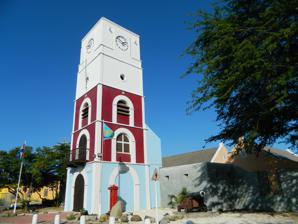
Building: Fort Zoutman
Country: Unknown
Year built: 1798
Fort Zoutman Oranjestad, Aruba Willem III Tower at the west entrance of the fort Fort Zoutman Show map of Aruba Fort Zoutman Show map of Caribbean Coordinates 12°31′04″N 70°02′09″W / 12.5178°N 70.0357°W / 12.5178; -70.0357 Type Fortification Site information Owner Aruba Controlled by Fundacion Museo Arubano Open to the public Yes Condition Restored tourist attraction and museum Site history Built 1796-1798 (fort) 1866-1868 (tower) Built by Johann Rudolf Lauffer , acting governor (fort) J.H. Ferguson, lieutenant governor (tower) Materials Stone , concrete coral Battles/wars Repelled a British attack in 1799 (during the War of the Second Coalition ) Fort Zoutman ( Dutch pronunciation: [fɔrt ˈsʌutmɑn] ) is a military fortification at Oranjestad, Aruba . Originally built in 1798 by African slaves , with materials provided by the Amerindians , who performed Statute Labour or corvée for the Dutch West India Company , it is the oldest structure on the island of Aruba , one of the main tourist attractions on the island, and regarded by UNESCO as a 'Place of Memory of the Slave Trade Route in the Latin Caribbean'. The Willem III Tower was added to the west side of the fort in 1868. The fort and tower were restored and re-opened in 1983 as the Historical Museum of Aruba. History Johan Zoutman The Dutch first settled Paardenbaai ( English : Bay of Horses) on the island of Aruba as an intermediate harbor between Curaçao and Venezuela . In 1796, a Comité Militaire (English: Army Committee) was established in Curaçao under acting governor Johann Rudolf Lauffer to build fortifications on the islands of Aruba, Curaçao and Bonaire to defend against pirates and other enemies. The fort on Aruba was named after Dutch Rear Admiral Johan Arnold Zoutman who fought in the Fourth Anglo-Dutch War and the American Revolutionary War , though he had never been to the island. It was completed in 1798 at what was then the shoreline of the island, and was initially armed with four cannons . The surrounding area developed through economic growth into the capital city of Oranjestad . Renovation of the fort began in 1826 under Commander Simon Plats who found it to be in poor shape. The fort was not garrisoned from 1830 to 1834. While occupied by a small colonial constabulary brigade in 1859, prison cells were constructed against the eastern and western walls, eliminating some of the embrasures and gun ports. The eastern cells were replaced with concrete units in 1936. The present day walls date back to 1936, and 31 of as many as 35 gun ports were counted in the walls prior to the fort's most recent restoration in 1974. Willem III Tower The tower at night At the request of lieutenant governor J.H. Ferguson in 1866, construction began on a lighthouse at the fort which could also house the town bell to be rung on the hour. The completed Willem III Tower ( Dutch : Willem III Toren ) was named after King William III of the Netherlands and lighted on his birthday, 19 February 1868. Archways at its base were designed to serve as the west entrance to the fort. The original kerosene lamp was replaced by a petrol lamp and then an acetylene lamp in 1930. Electrical lighting was added in 1935. The tower ceased to function as a lighthouse in 1963 with the removal of its lamp. Over the years, it has also functioned as a clock tower , courtroom , library , post office , tax office, watchtower and a station for the Aruba Police Force . Historical Museum of Aruba Main article: Historical Museum of Aruba The fort and tower underwent restoration work from 1974 to 1980. On 15 September 1983, the facility was re-opened as the Historical Museum of Aruba. The Fundacion Museo Arubano (English: Aruban Museum Foundation) has administered the museum since 16 March 1992. It is open to the public from 9:00 a.m. to 6:00 p.m. on weekdays and on Saturdays from 10:00 a.m. to 6:00 p.m. Exhibits cover the early history and development of Aruba during the beginning of the twentieth century. Group visits and walking city tours are accommodated by multilingual guides. The Bon Bini Festival is held at the fort every Tuesday at 7:00 p.m. to 8:30 p.m. See also Caribbean portal History of Aruba Virginia Dementricia Notes